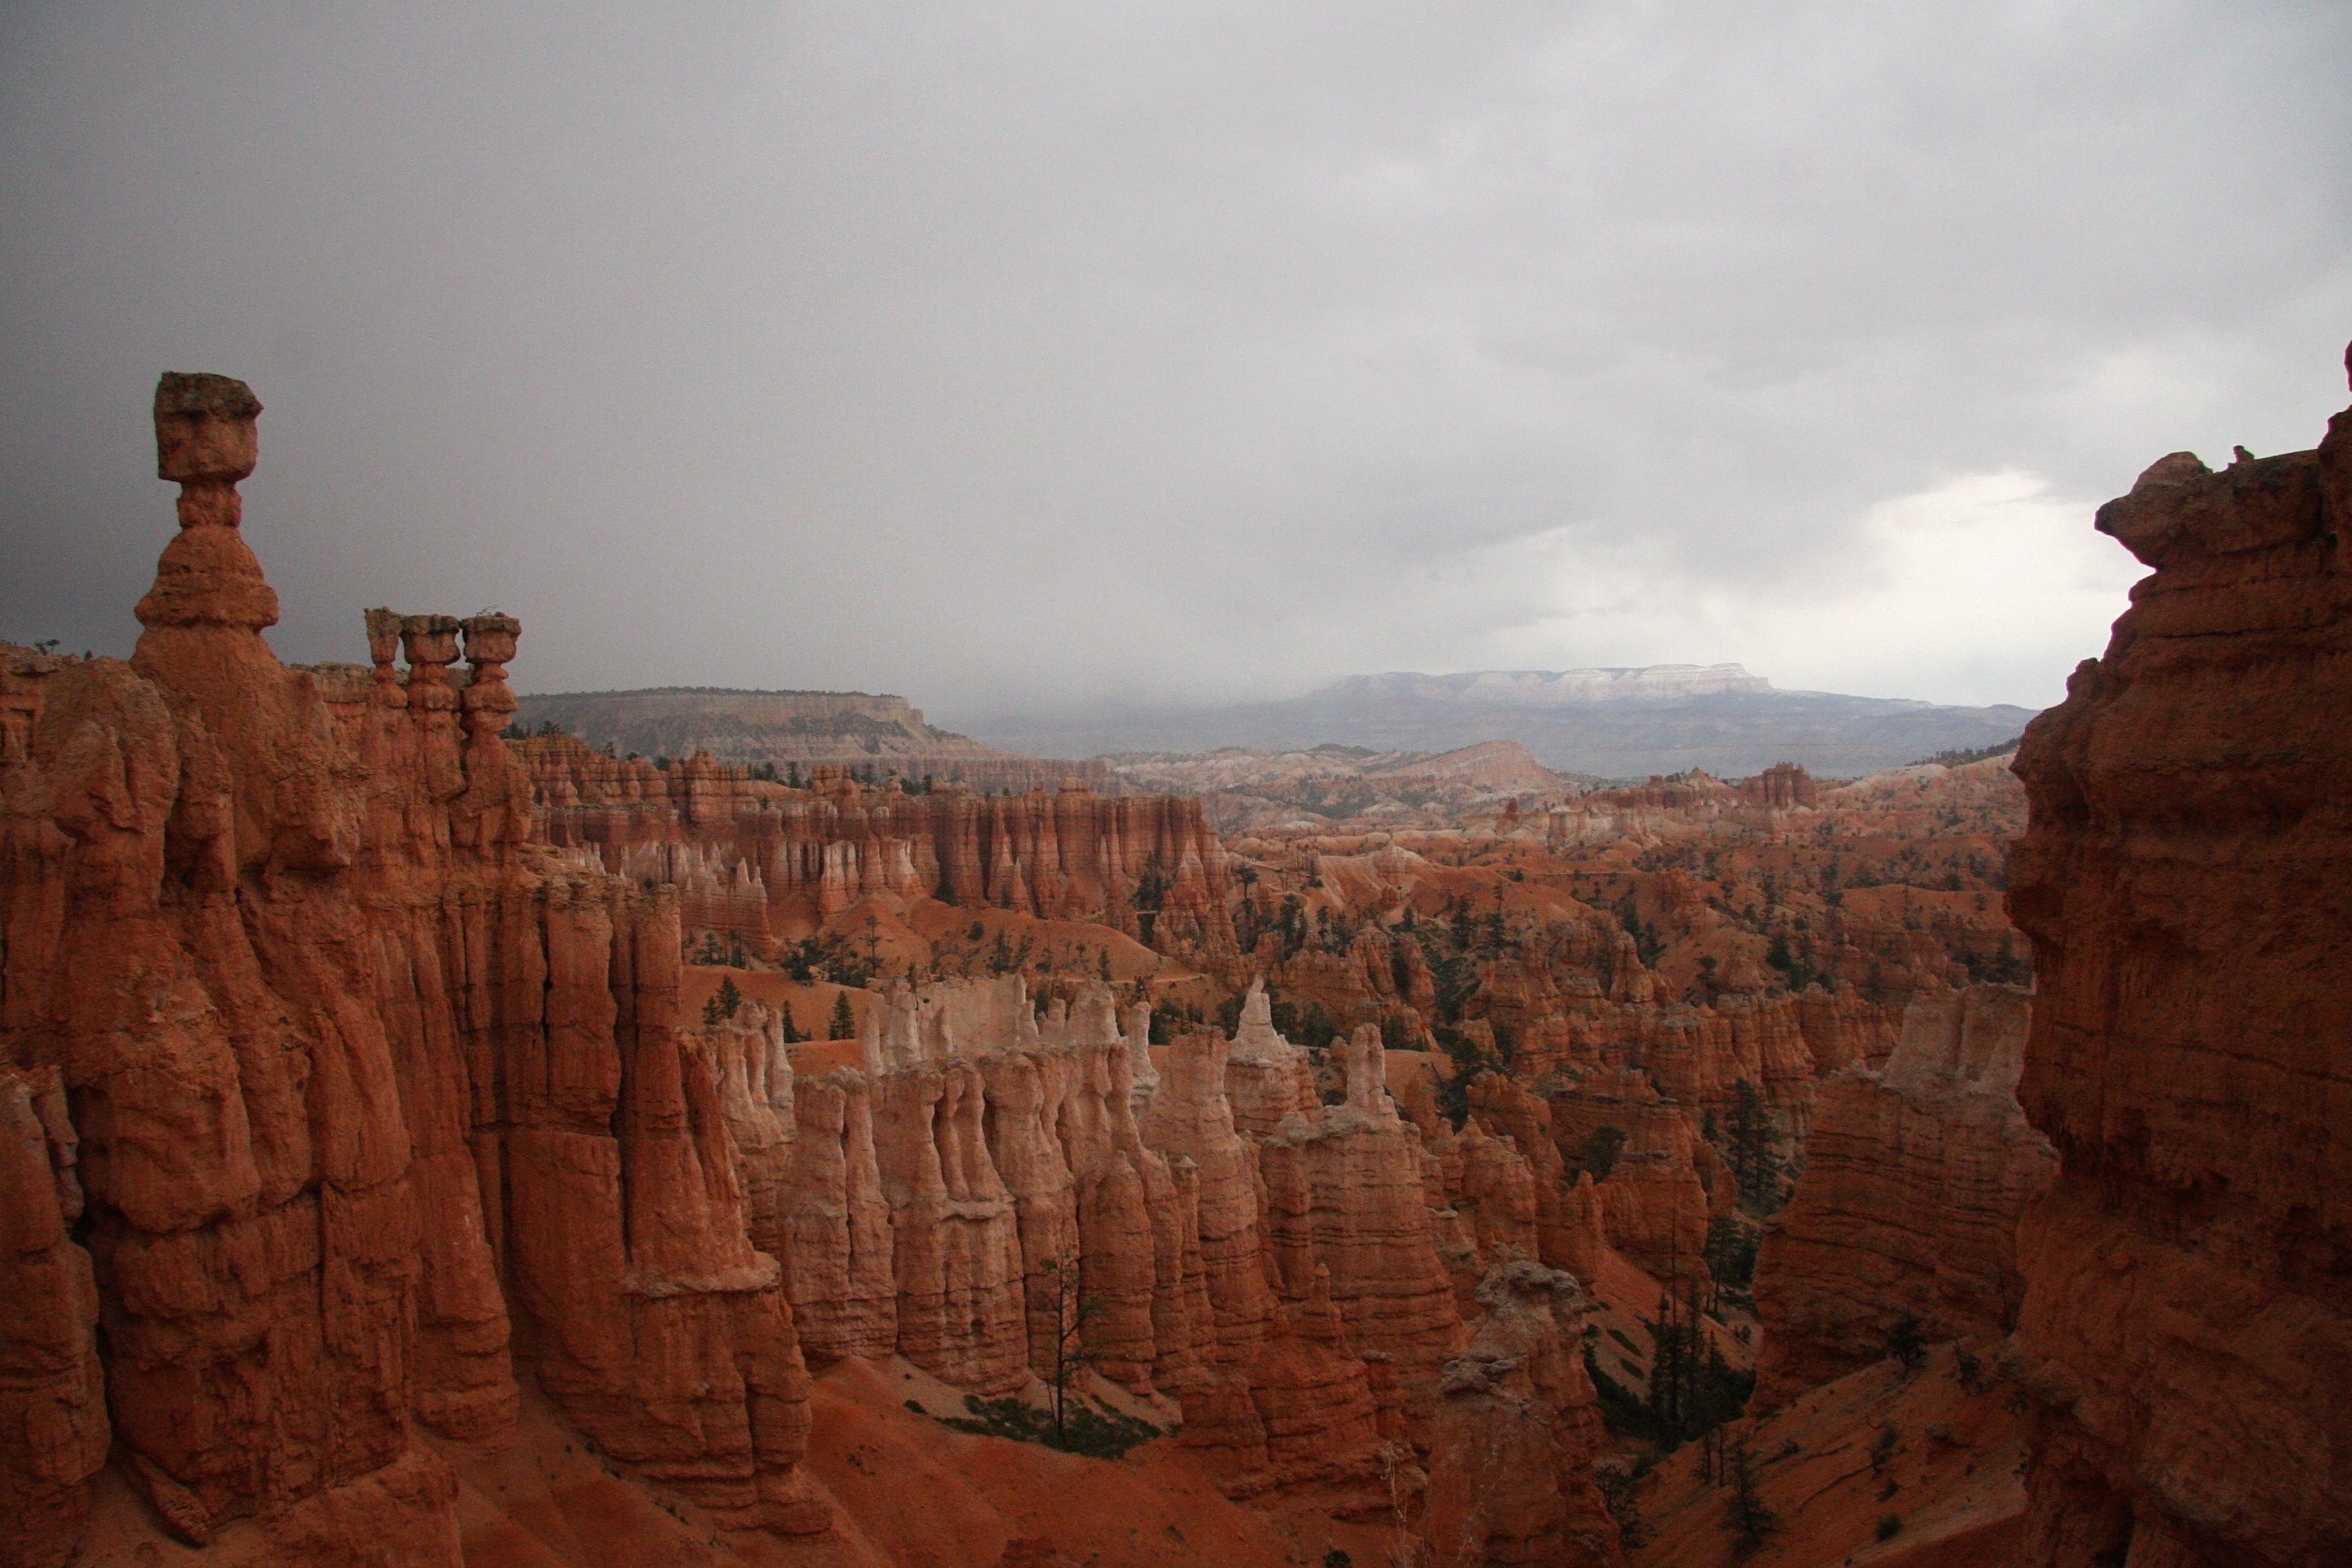
rock, formation, cliff, arch, canyon, terrain, geology, badlands, wadi, landform, geographical feature